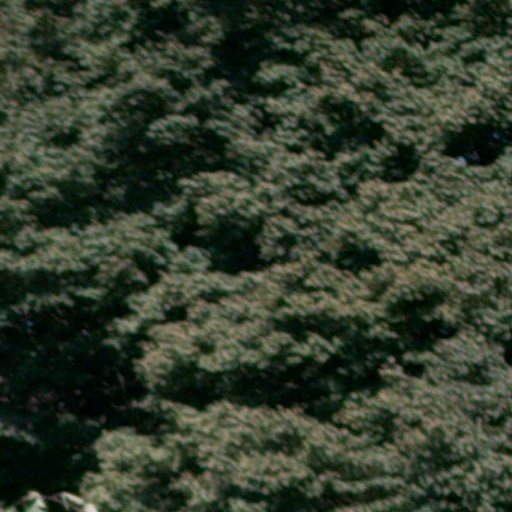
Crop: cassava